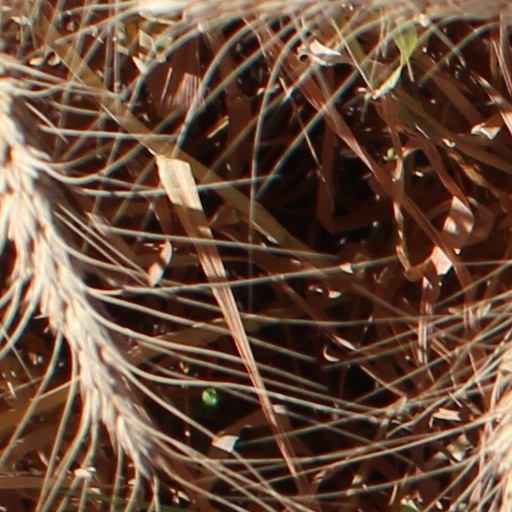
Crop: wheat